Jon-Paul McGovern

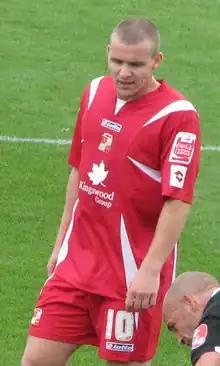
McGovern playing for Swindon Town in 2007

Jon-Paul McGovern (born 3 October 1980) is a Scottish former football player and coach.